Maryvale Station

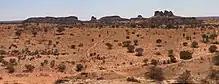
Chambers Pillar and Castle Rock are located within the station

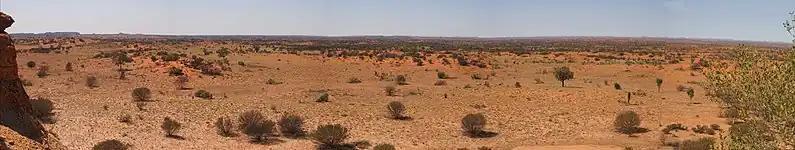
Station landscape from Chambers Pillar

Maryvale Station is a pastoral lease that operates as a cattle station in the Northern Territory of Australia.